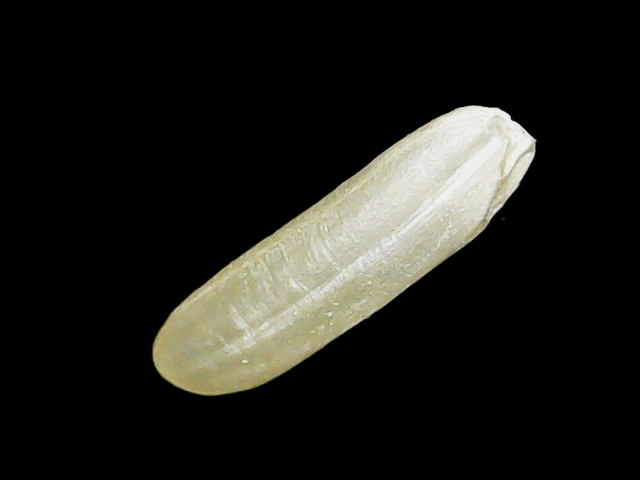
Rice variety: Binadhan16